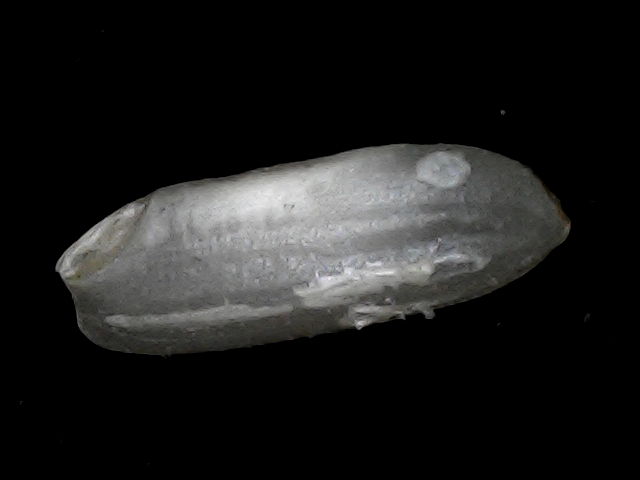
Rice variety: BRRI74